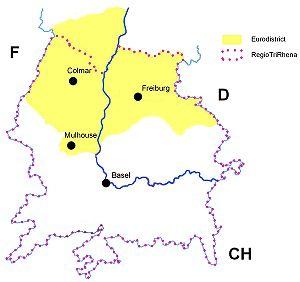
Colmar est une commune française du département du Haut-Rhin. Préfecture du département, elle fait partie, depuis le 1ᵉʳ janvier 2016, de la région Grand Est.